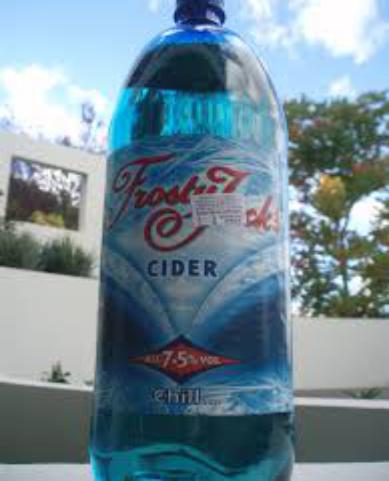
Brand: Frosty Jack Cider
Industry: Food